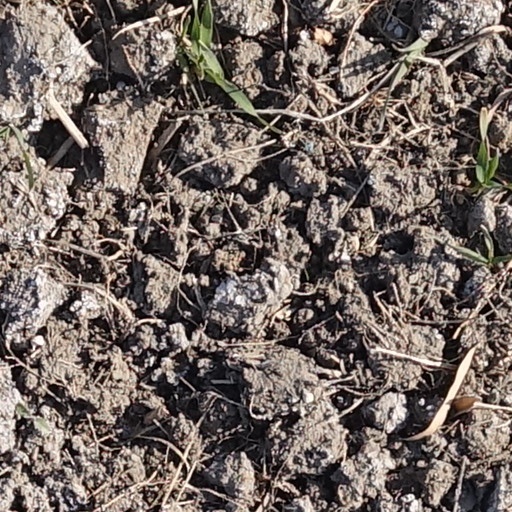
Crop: wheat